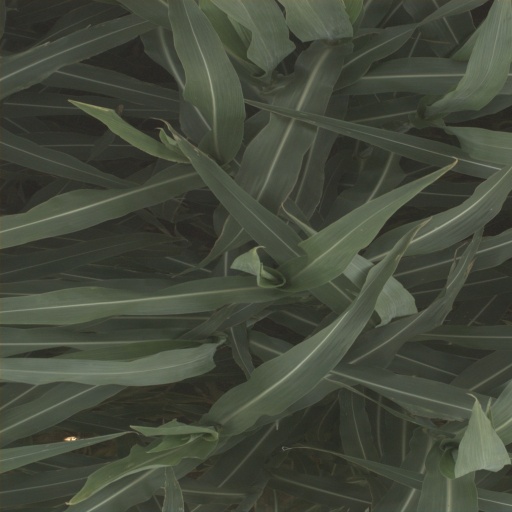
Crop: sorghum